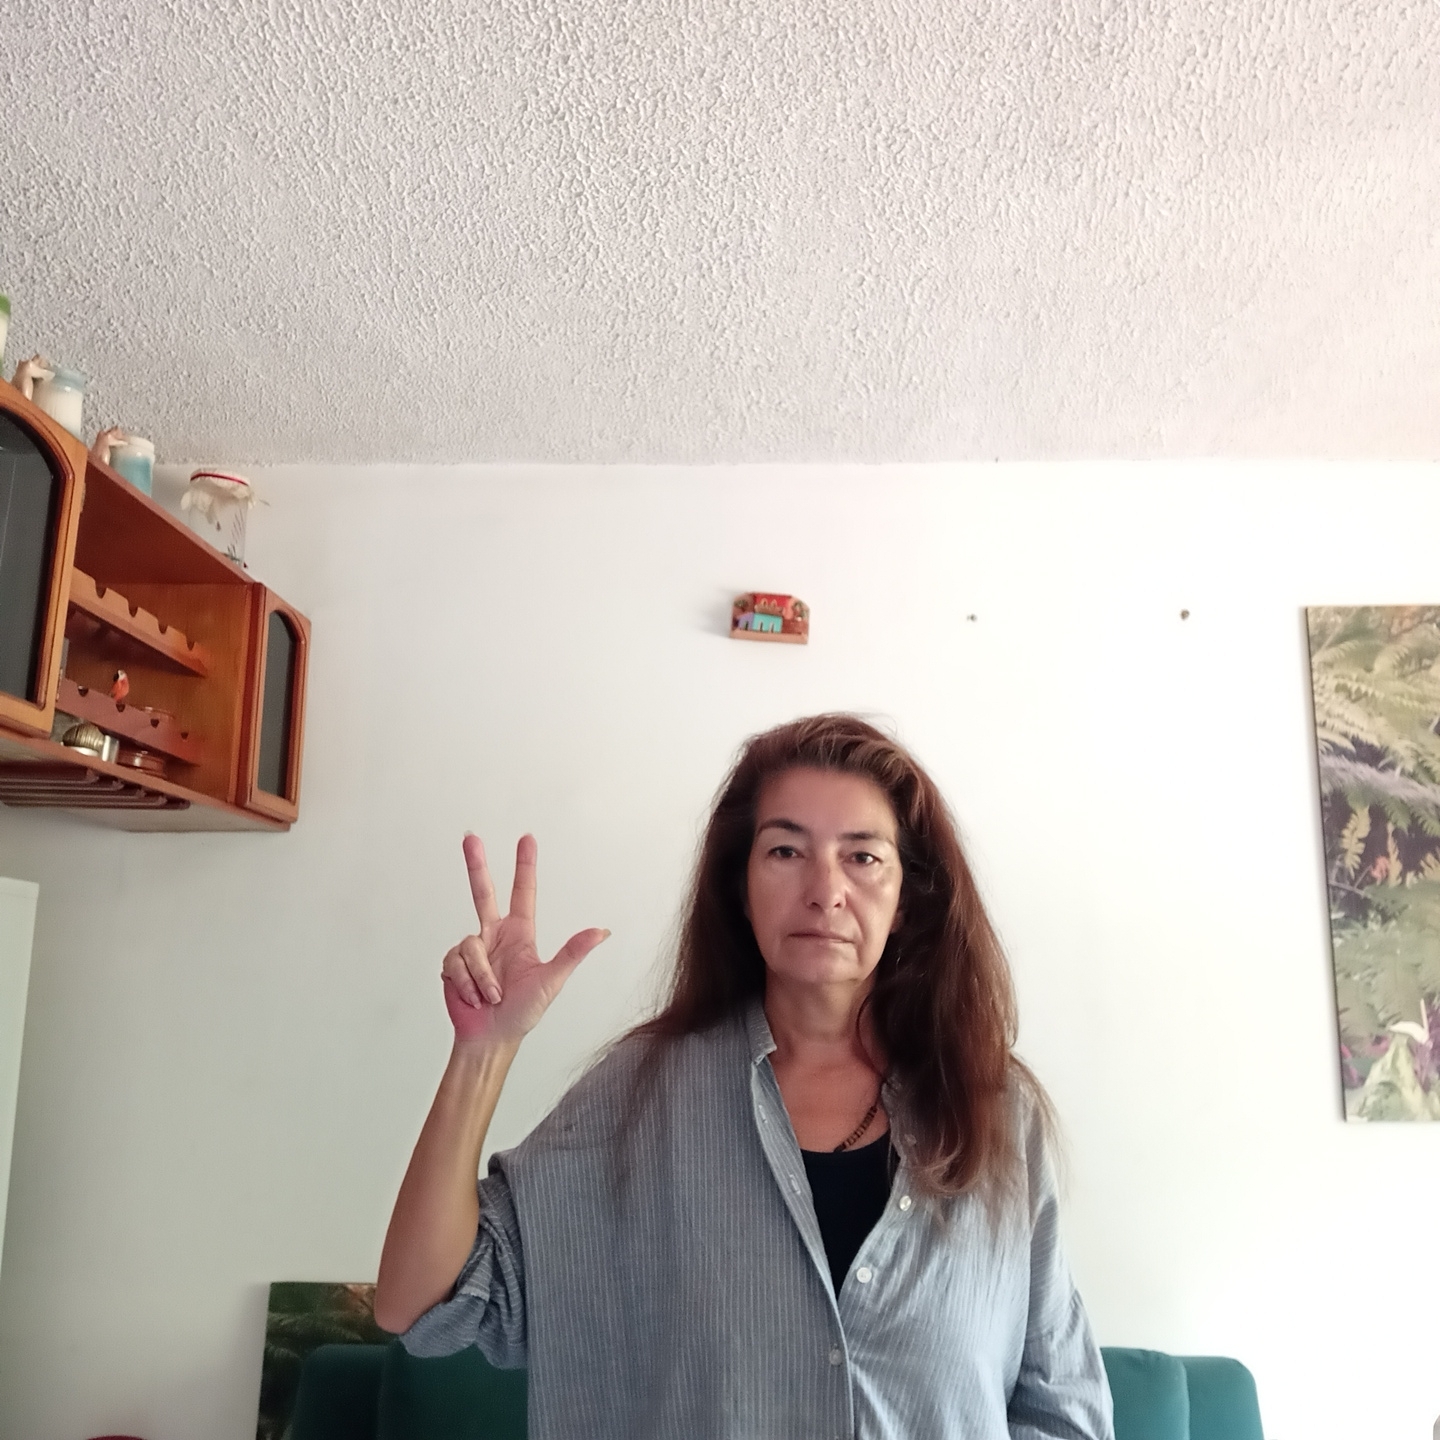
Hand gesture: three2